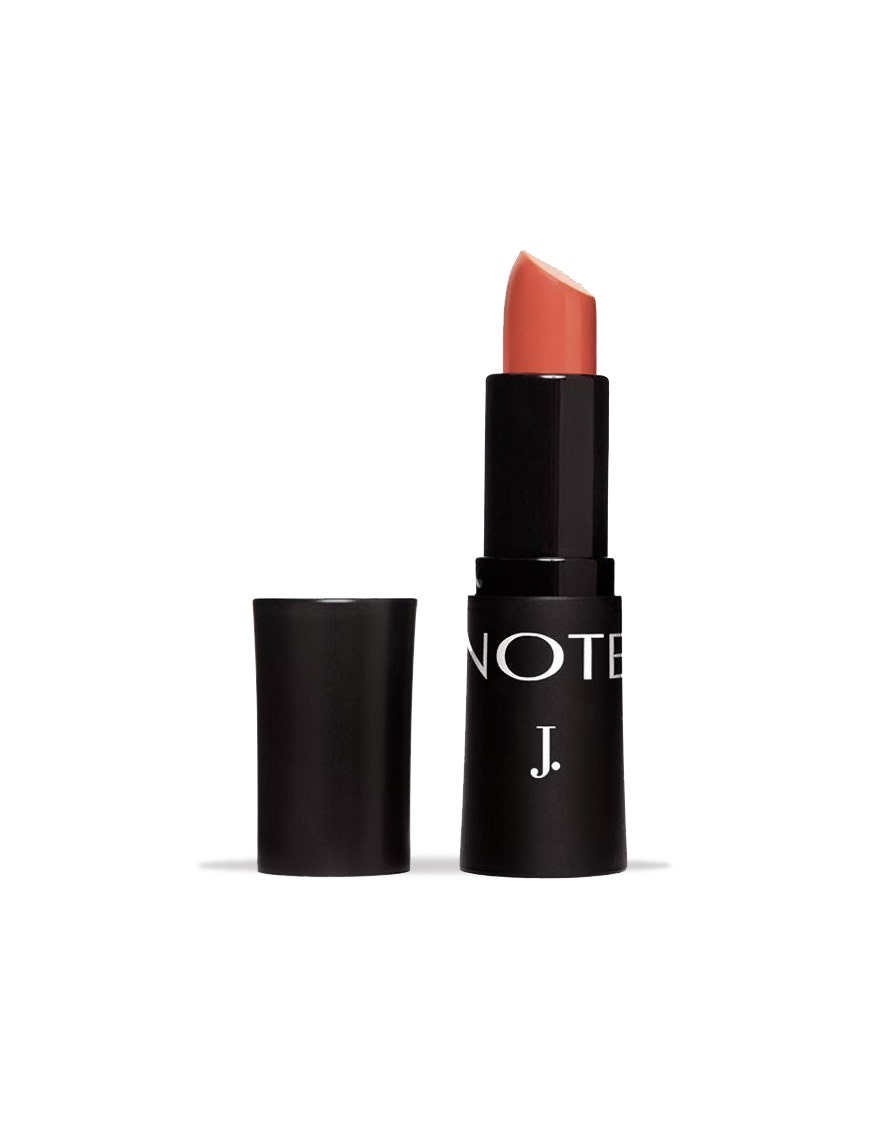
orange note lipstick